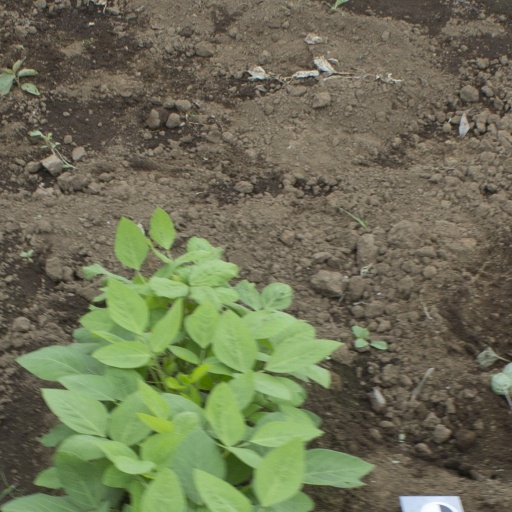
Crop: soybean